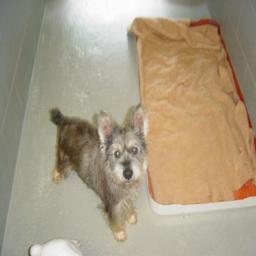
Animal: dogs